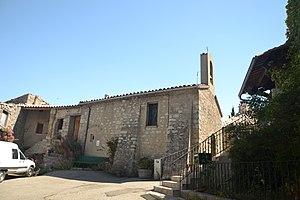
église de Montréal les Sources